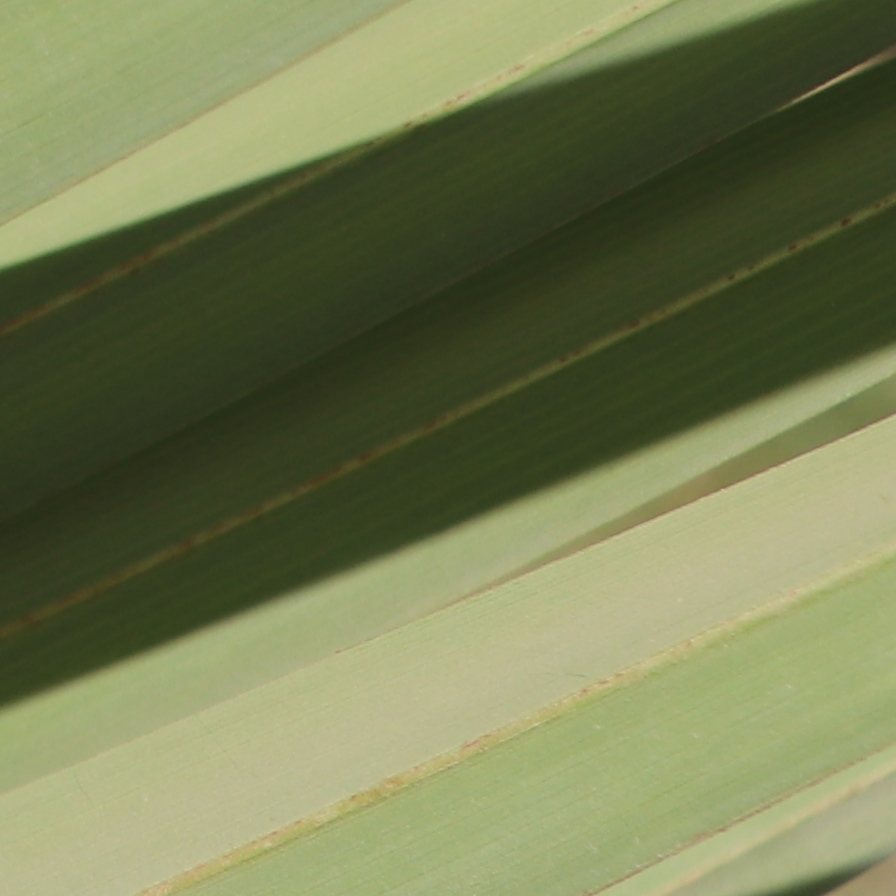
Label: Healthy